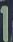
Number: 1